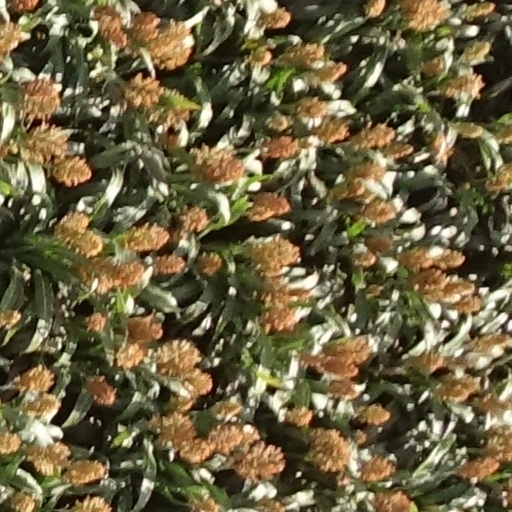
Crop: sorghum